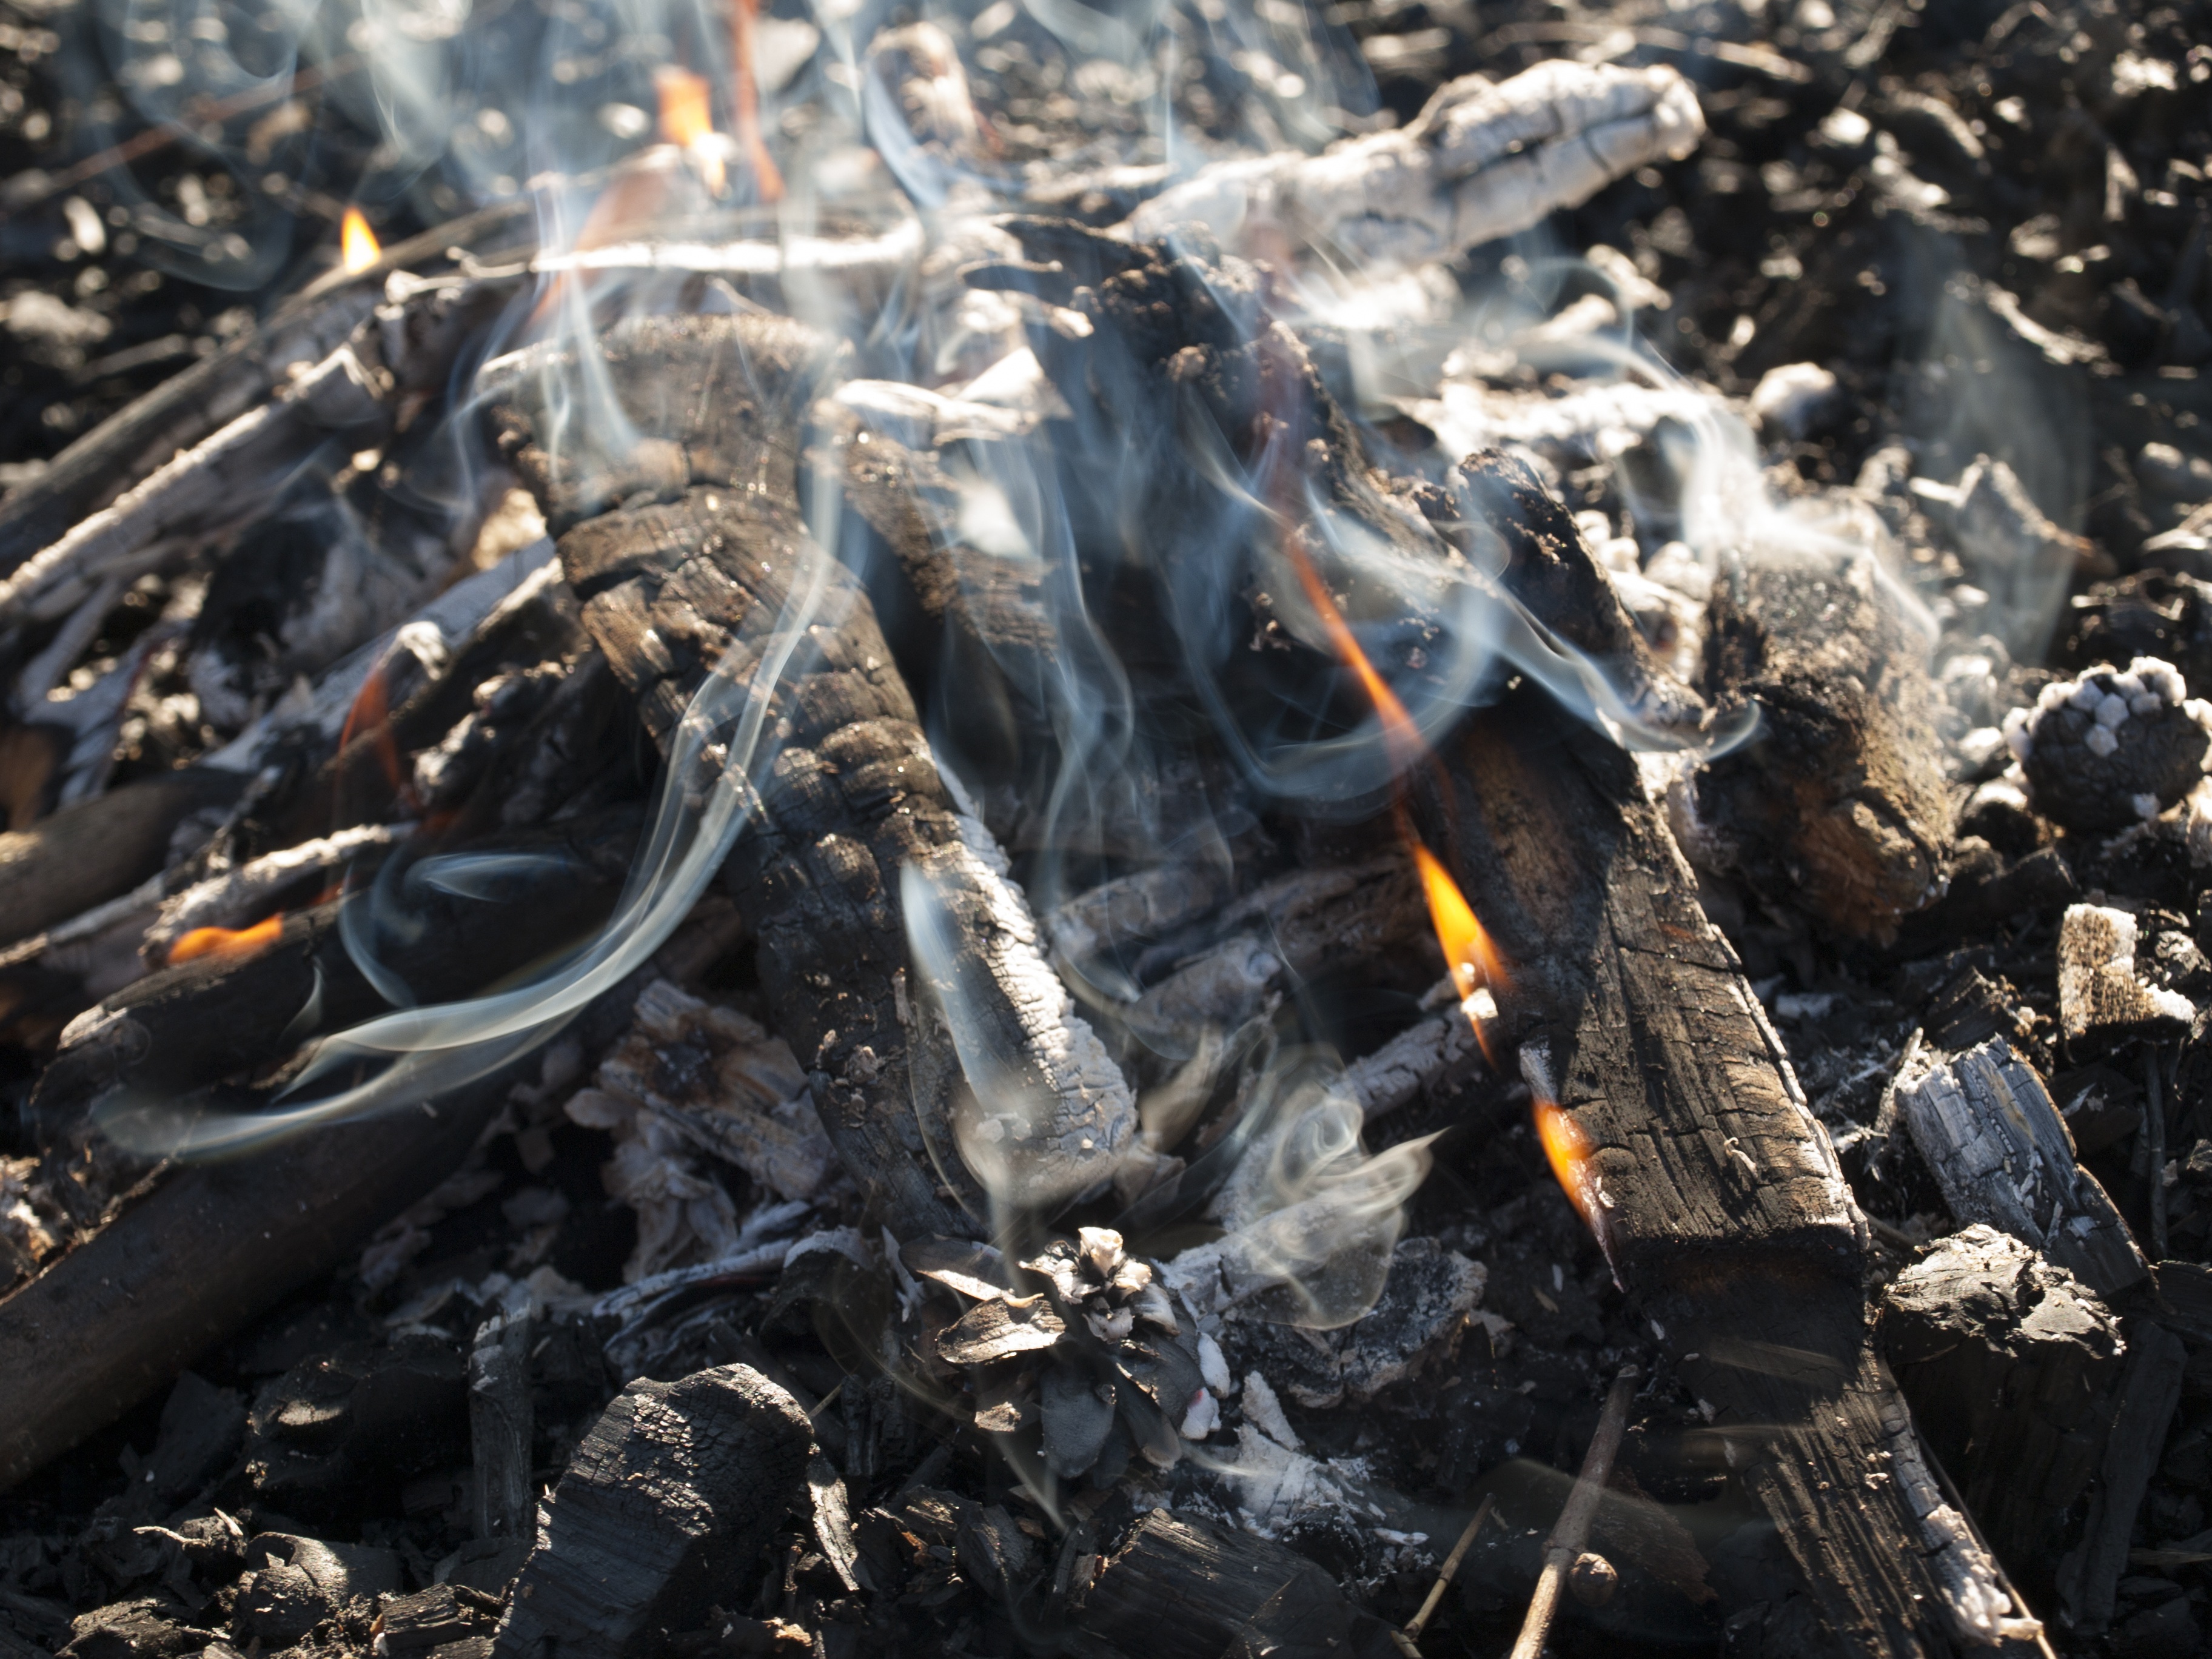
smoke, food, fire, soil, material, angles, censer, an outbreak of